Brunswick Manifesto

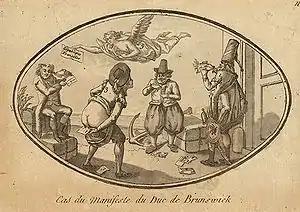
Anonymous caricature depicting the treatment given to the Brunswick Manifesto by the French population

The Brunswick Manifesto was a proclamation issued by Charles William Ferdinand, Duke of Brunswick, commander of the Allied army (principally Austrian and Prussian), on 25 July 1792 to the population of Paris during the War of the First Coalition. The manifesto threatened that if the French royal family were harmed, then French civilians would be harmed. It was said to have been a measure intended to intimidate Paris but rather helped further spur the increasingly radical French Revolution and finally led to the war between Revolutionary France and counter-revolutionary monarchies.